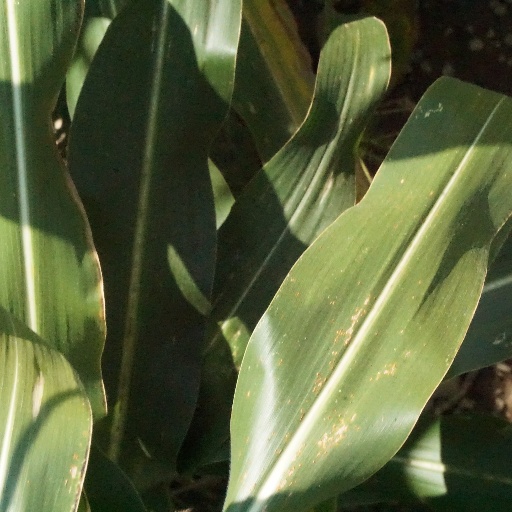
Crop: maize; corn